Khirbet Kurkush

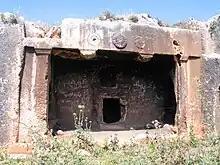
The central tomb, showing the "distyle in antis" style and the decorated frieze

About 200 meters to the east of the ruins, in a quarry that was probably used to build the settlement's houses, a necropolis was found, where 18 burial caves with "kokhim" are visible, with a number of open-air trough tombs carved between them.